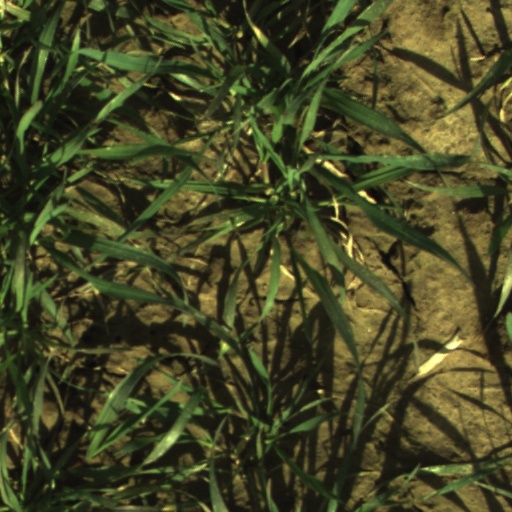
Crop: wheat